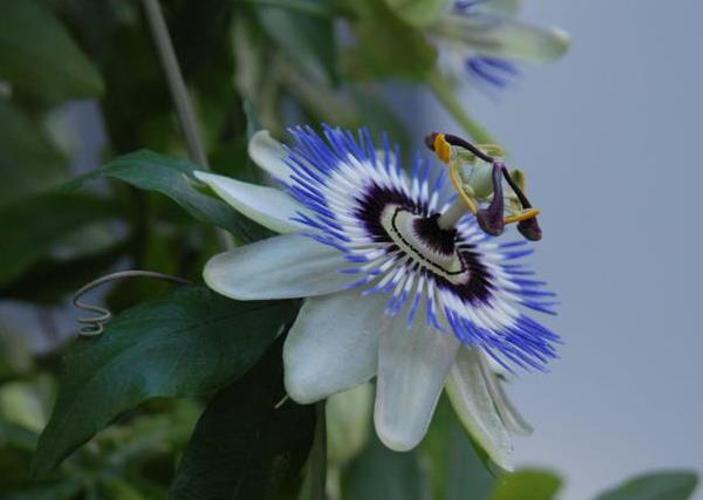
Label: passion flower